Frank Norris

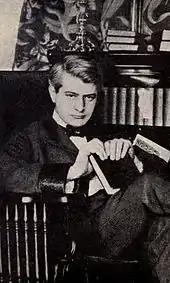
Frank Norris

Norris died in San Francisco on October 25, 1902, of peritonitis from a ruptured appendix. This left "The Epic of the Wheat" trilogy unfinished. He was 32. He is buried in Mountain View Cemetery in Oakland, California.